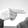
ASL letter: H